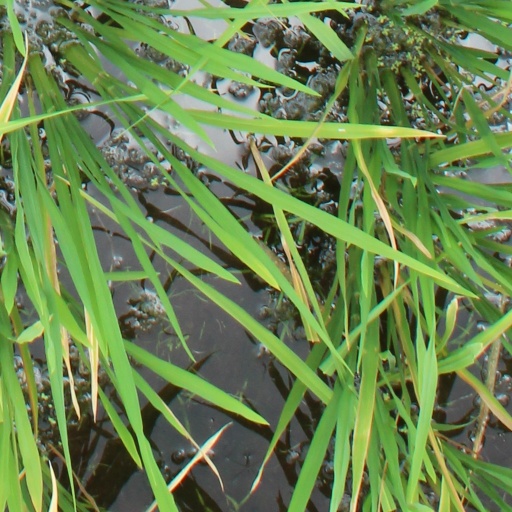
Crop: rice